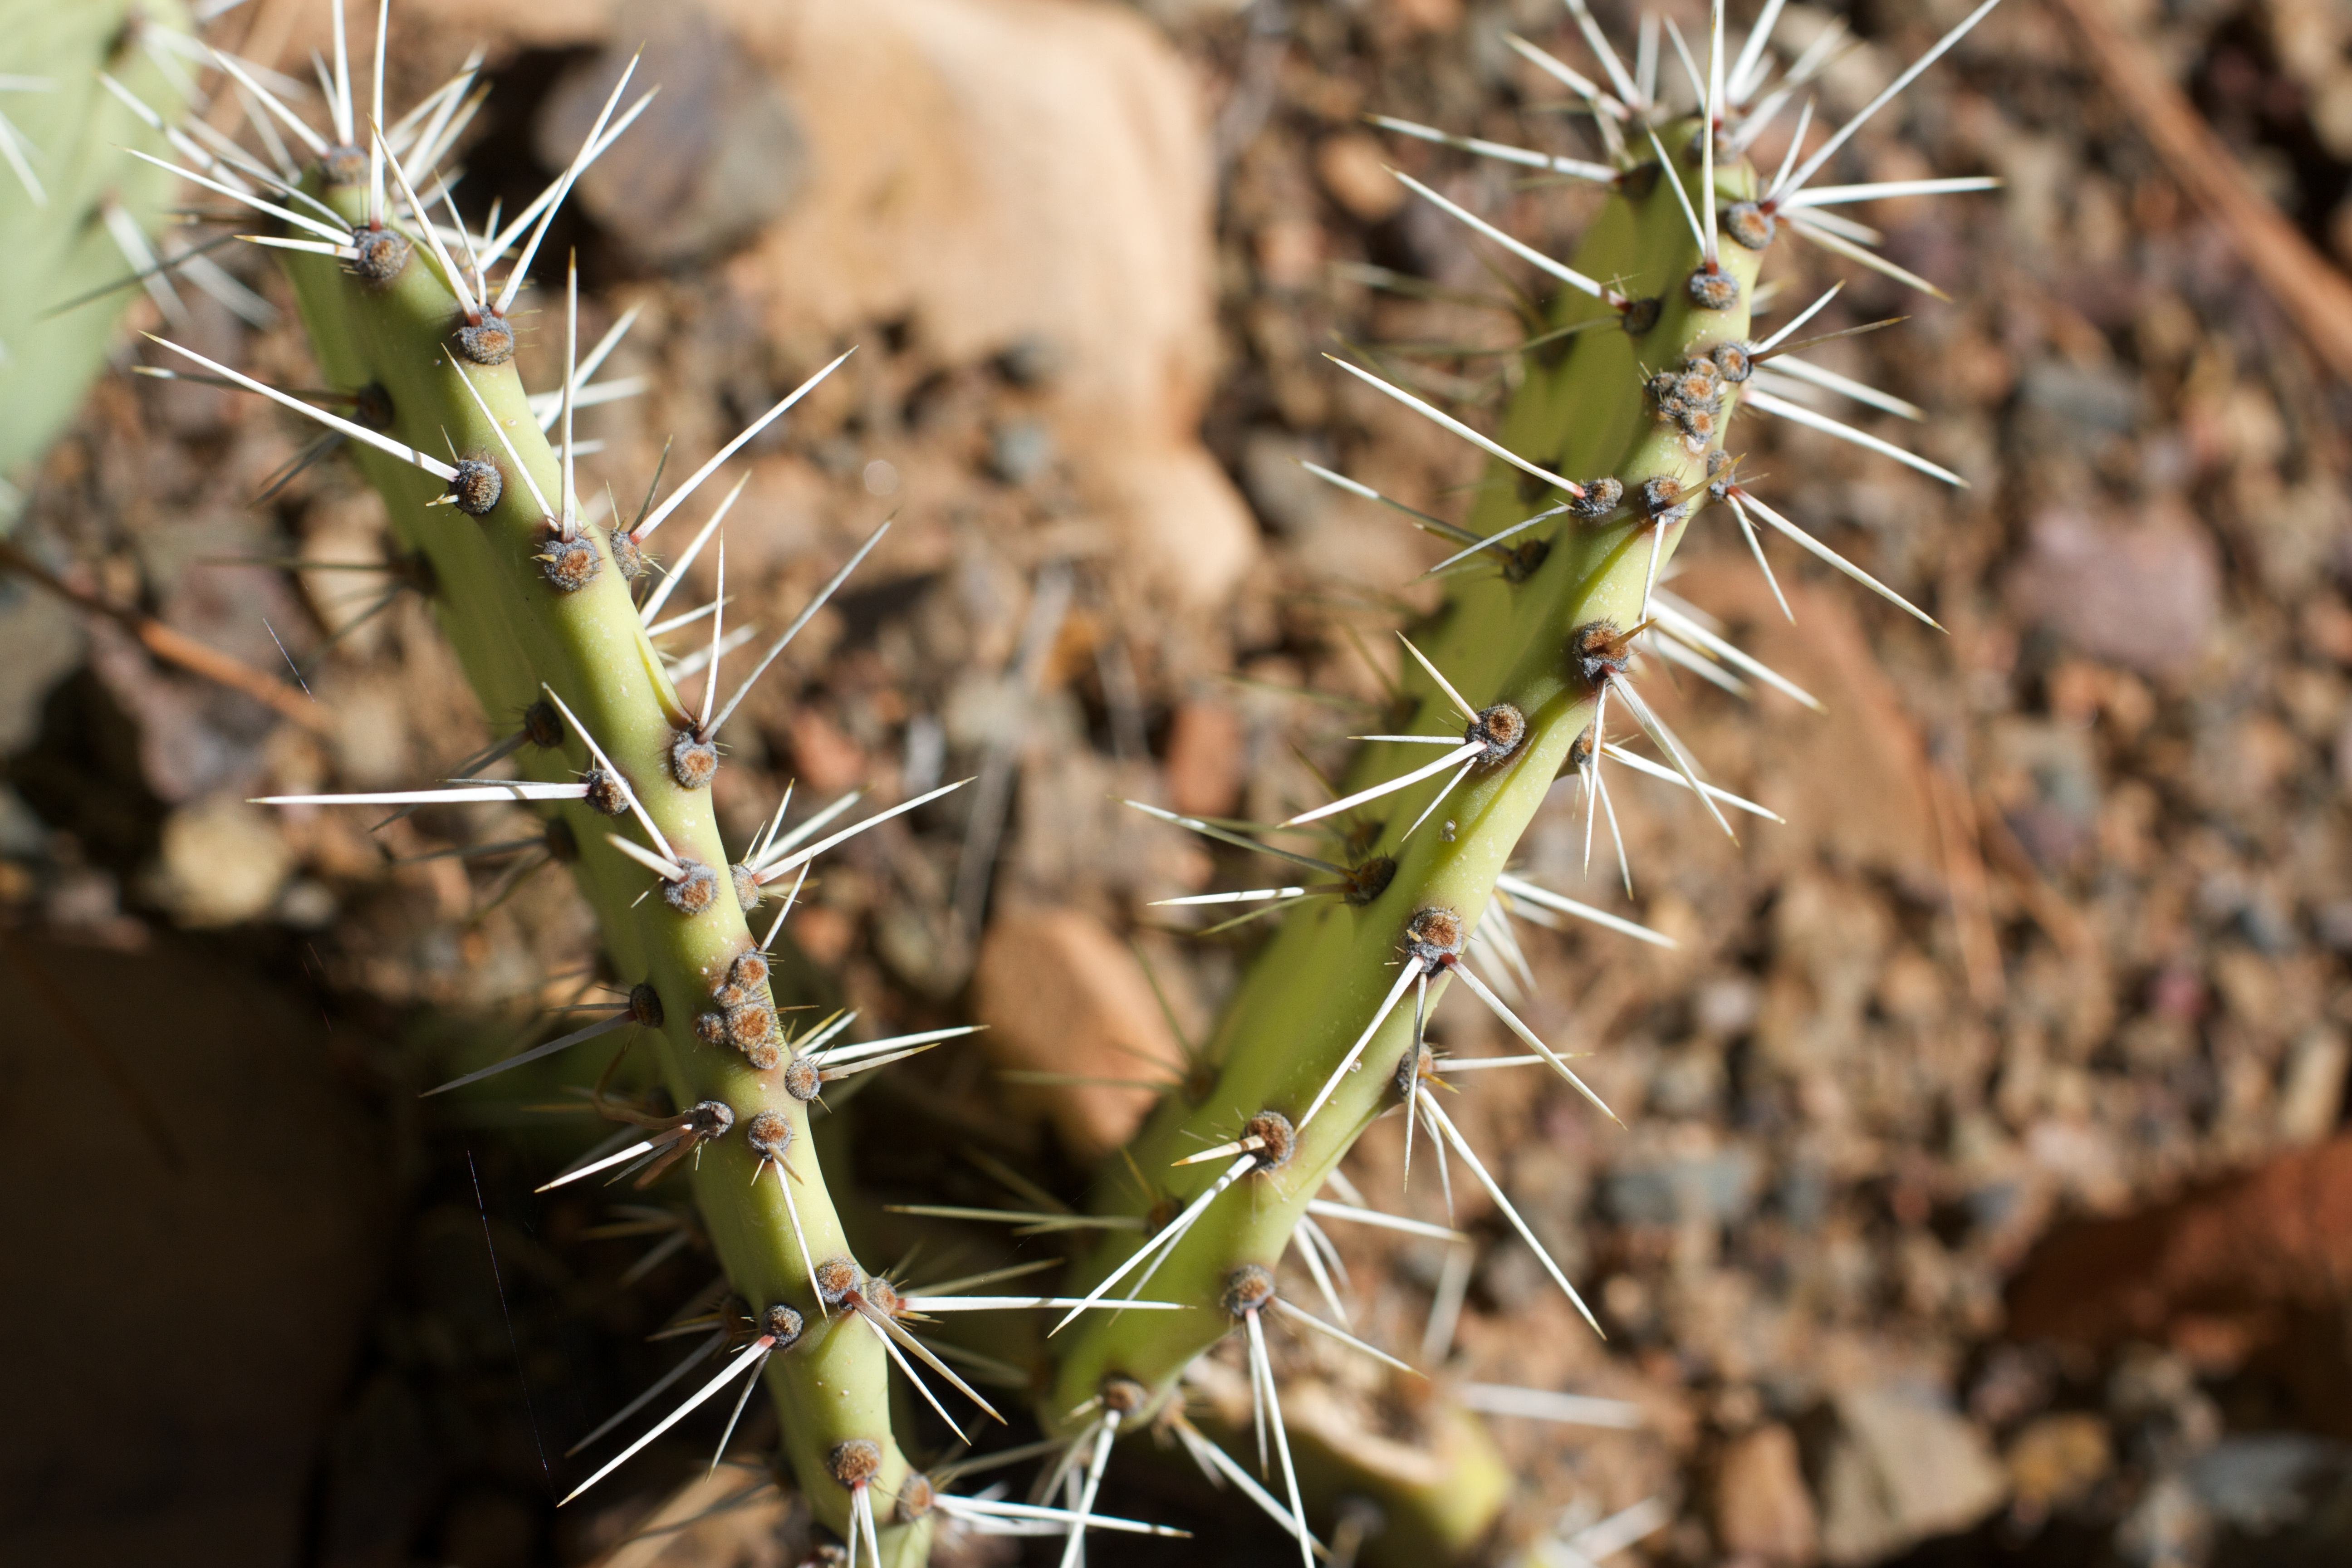
grass, cactus, plant, flower, botany, flora, wildflower, flowering plant, prickly pear, grass family, plant stem, land plant, thorns spines and prickles, hedgehog cactus